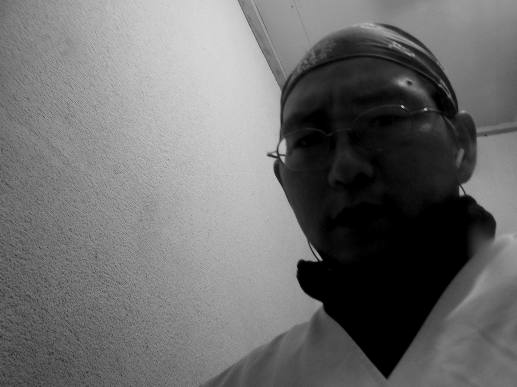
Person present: Yes